Kensington Court Gardens

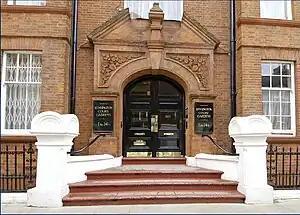
Entrance to apartments 1-14b

Kensington Court Gardens is a late Victorian mansion block, completed in 1889, near to Kensington Palace and Gardens. It was the erstwhile residence of T. S. Eliot.